Teatro Grattacielo

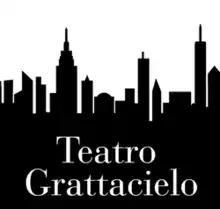
Company logo

Teatro Grattacielo is a professional opera company based in New York City specializing in concert performances of rarely heard verismo operas. The company's past performances have included the North American premieres of Mascagni's "Il piccolo Marat" and Riccardo Zandonai's "I cavalieri di Ekebù" and "La farsa amorosa". Its name means "Skyscraper Theatre" in Italian, a reference not only to the New York skyline but also to the Teatro Grattacielo in Genoa, a cinema which was the city's temporary opera house while the Teatro Carlo Felice was rebuilt after extensive damage in World War II.